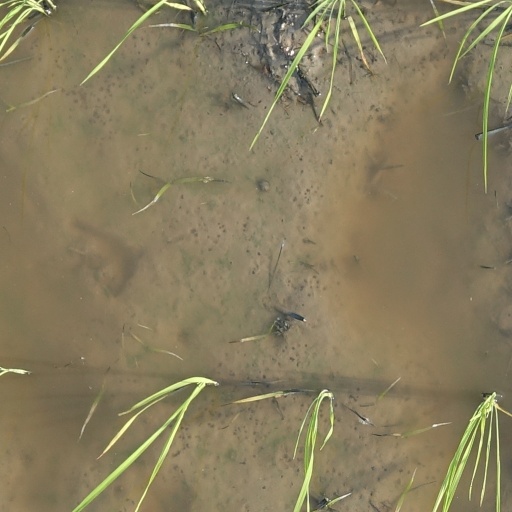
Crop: rice